Khorugv

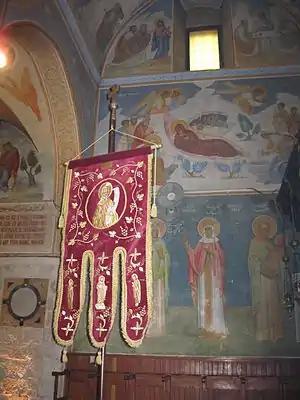
Red banner embroidered with an icon of a saint (Church of St. Gabriel, Nazareth).

Khorugv (sometimes translated as "gonfalon") is a religious banner used liturgically in the Eastern Orthodox and Eastern Catholic Churches.